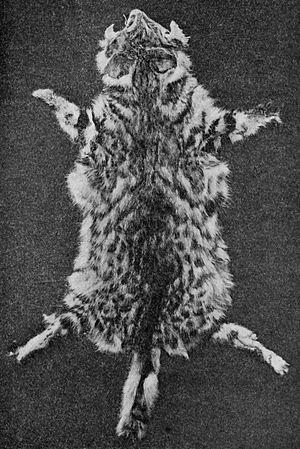
Peau d'un Chat à pieds noirs - fourrure d'hiver.